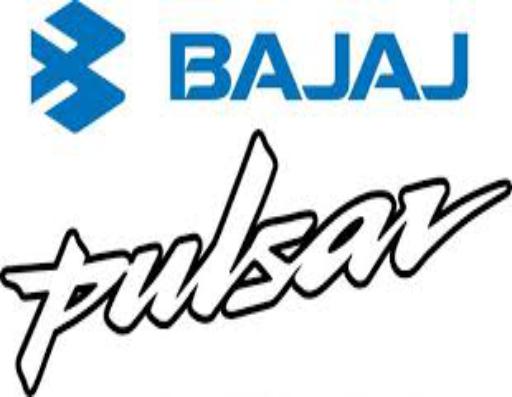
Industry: Others